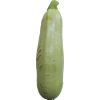
Label: Zucchini 1